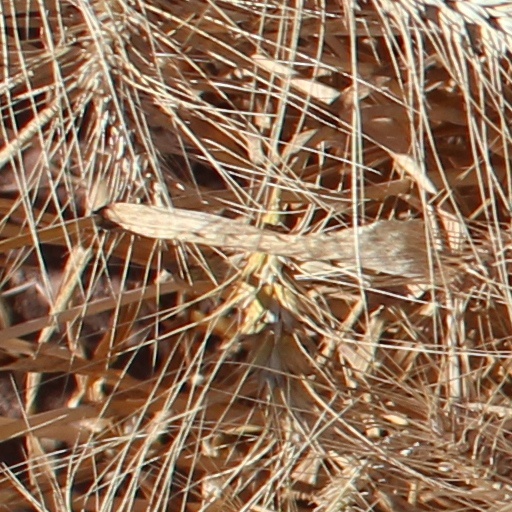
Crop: wheat